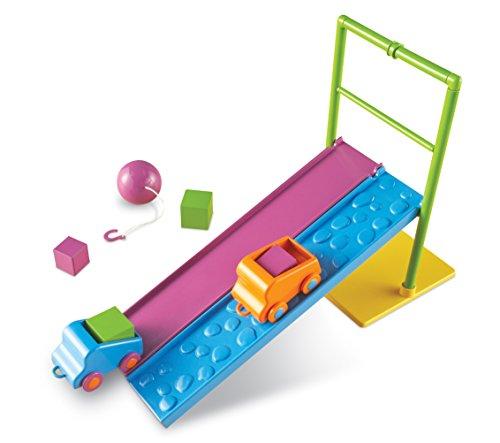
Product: Learning Resources STEM Force & Motion Activity Set, 20 Pieces, Ages 5+
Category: Toys & Games | Baby & Toddler Toys
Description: FEATURES all aspects of STEM, plus key science concepts of gravity, inertia, friction, push/pull, and more.
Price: $17.99
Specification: ProductDimensions:13.8x10.2x3.1inches|ItemWeight:1.9pounds|ShippingWeight:1.94pounds(Viewshippingratesandpolicies)|DomesticShipping:ItemcanbeshippedwithinU.S.|InternationalShipping:ThisitemcanbeshippedtoselectcountriesoutsideoftheU.S.LearnMore|ASIN:B01A5YMETA|Itemmodelnumber:LER2822|Manufacturerrecommendedage:5-10years